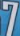
Number: 7